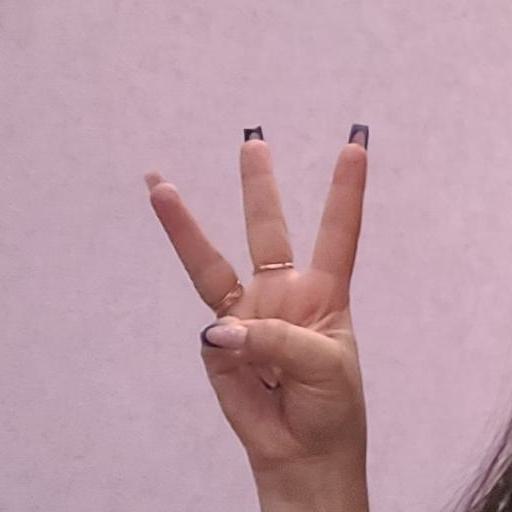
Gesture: three